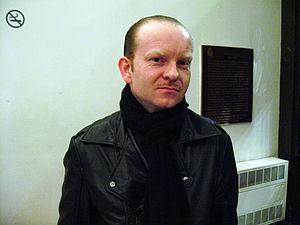
Uwe Schmidt est un musicien allemand et un producteur aux multiples identités : Atom Heart, Atom™, Erik Satin, Lassigue Bendthaus, Lisa Carbon, Señor Coconut, installé à Santiago du Chili. Il est célèbre pour sa relecture cha-cha-cha, rumba ou merengue du répertoire de Kraftwerk et des tubes de Madonna, Michael Jackson ou encore Daft Punk.